Balthazar de Moucheron

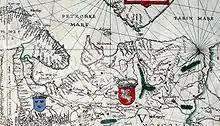
The northern trade routes in 1589, from the North Cape to Waygats

Balthazar played an important role in the search for a Northern passage to the Indies. He was most likely inspired by his connection with Olivier Brunel. He sent a request to Prince Willem van Oranje in 1584 that remained unanswered due to the turbulent times. Balthazar and Brunel then initiated the search on their account with limited success. A new request in 1594 was accepted by the prince but was deemed of too high importance for two traders to do on their own, and the "Staten Generaal" (precursor of the parliament) took control.